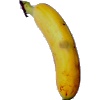
Label: Banana Lady Finger 1